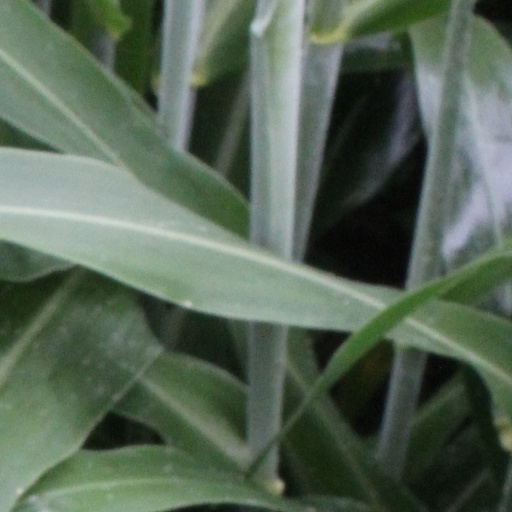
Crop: sorghum